Chiara 222

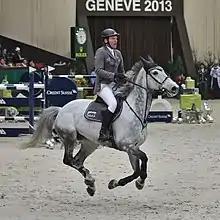
Ludger Beerbaum and Chiara 222 at the CHI in Geneva, 2013.

Chiara 222 was born on April 16, 2003 at the Guenter Schueder stud in Bahrenfleth, Germany. Although a Holsteiner studbook mare, she was born in the heart of the Oldenburg region. Her breeder described her as a normal filly, and sold her at auction at the age of two and a half. She was acquired by Anna Gkouskova.